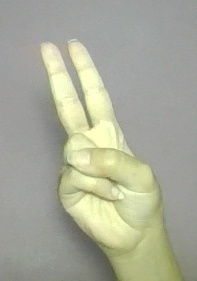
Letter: taa